Cursor (user interface)

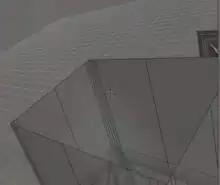
An example of the 3D cursor within Blender (center)

In most command-line interfaces or text editors, the text cursor, also known as a caret, is an underscore, a solid rectangle, or a vertical line, which may be flashing or steady, indicating where text will be placed when entered (the insertion point). In text mode displays, it was not possible to show a vertical bar between characters to show where the new text would be inserted, so an underscore or block cursor was used instead. In situations where a block was used, the block was usually created by inverting the pixels of the character using the Boolean math exclusive or function. On text editors and word processors of modern design on bitmapped displays, the vertical bar is typically used instead.